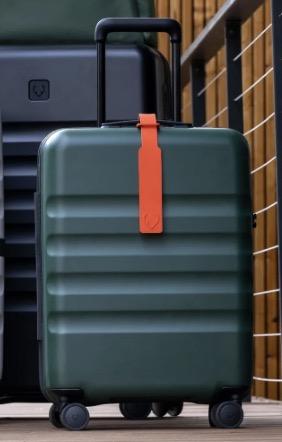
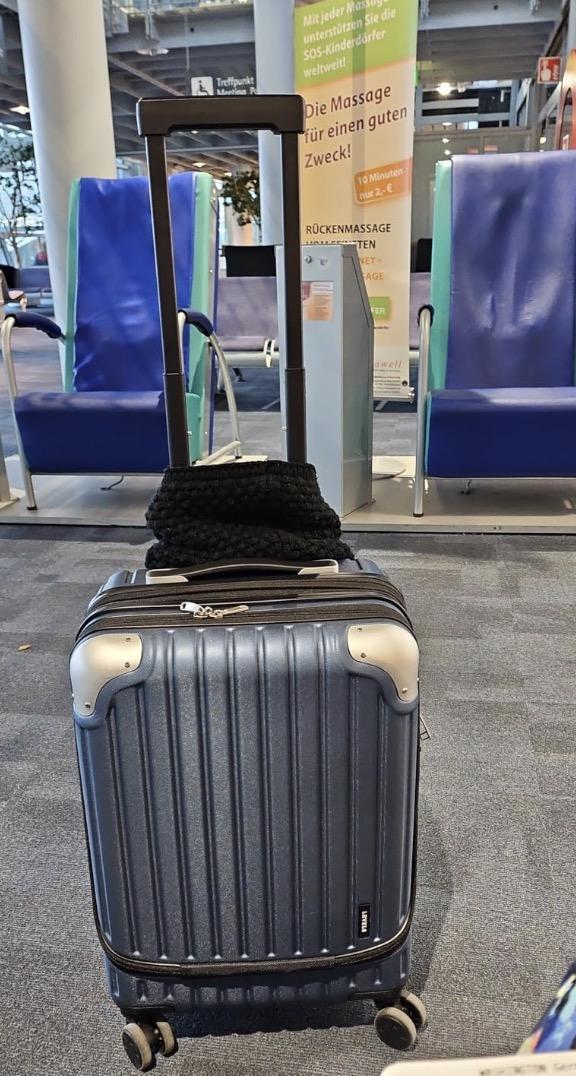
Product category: items_tea
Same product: no